The Continent Makers and Other Tales of the Viagens

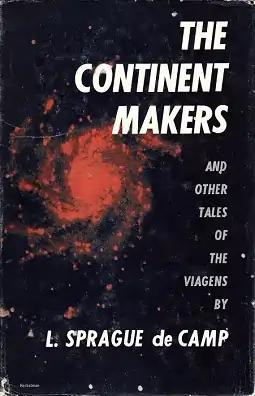
dust-jacket for the first edition of "The Continent Makers and Other Tales of the Viagens"

The Continent Makers and Other Tales of the Viagens is a 1953 collection of science fiction stories by American writer L. Sprague de Camp, the fifth book in his "Viagens Interplanetarias" series. It was first published in hardcover by Twayne Publishers, and in paperback by Signet Books in 1971 with a cover by illustrator Bob Pepper. An E-book edition was published by Gollancz's SF Gateway imprint on September 29, 2011 as part of a general release of de Camp's works in electronic form. It has also been translated into Portuguese, Dutch, and Italian. The pieces were originally published between 1949 and 1951 in the magazines "Astounding Science-Fiction", "Startling Stories", "Future Combined with Science Fiction", and "Thrilling Wonder Stories".